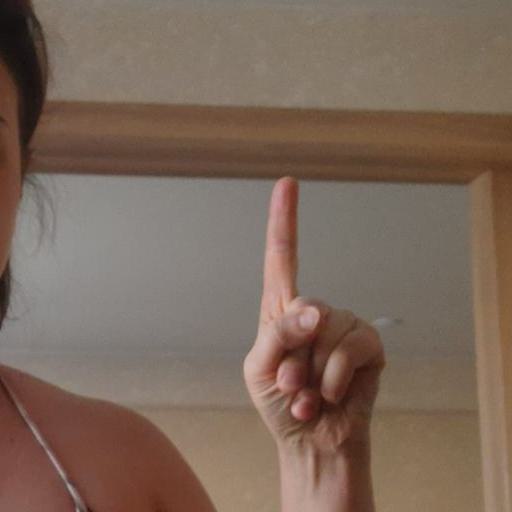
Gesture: one